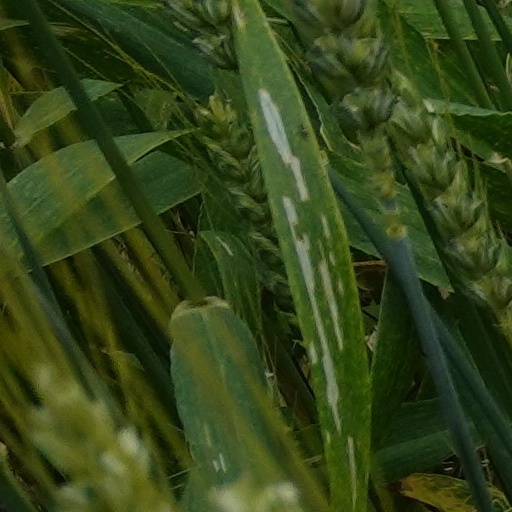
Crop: wheat